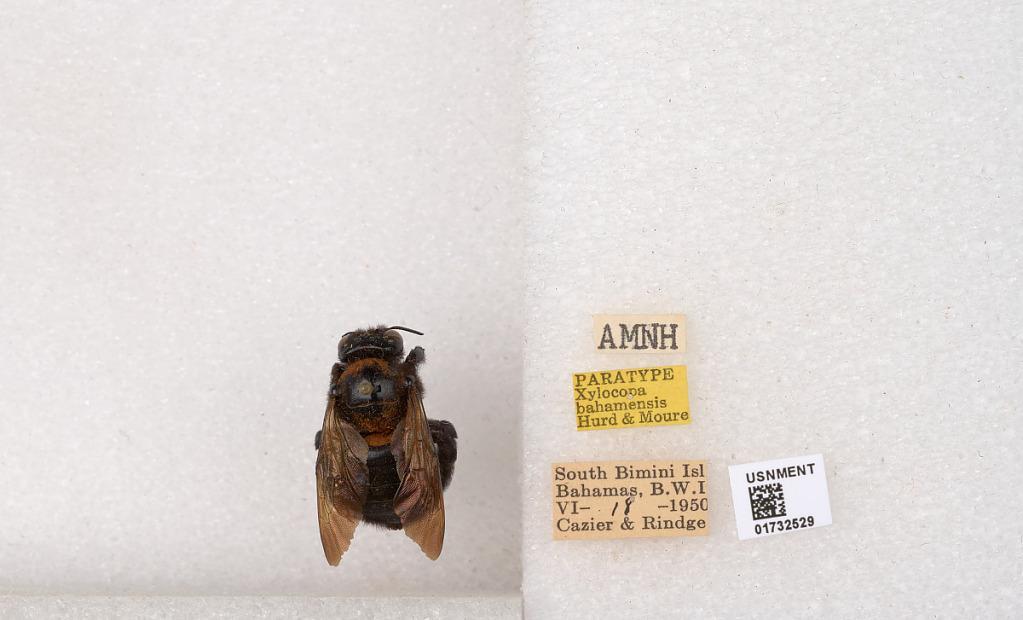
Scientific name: Xylocopa (Neoxylocopa) bahamensis Moure & Hurd
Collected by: Cazier & Rindge
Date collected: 1950-6-18
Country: Bahamas
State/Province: Bimini
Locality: South Bimini Island
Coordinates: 25.7032, -79.2751